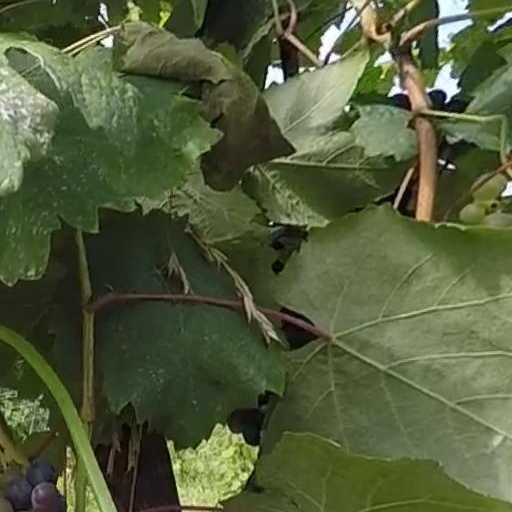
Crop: grape